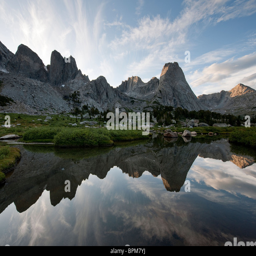
this photograph shows tourist attraction reflected in a pond